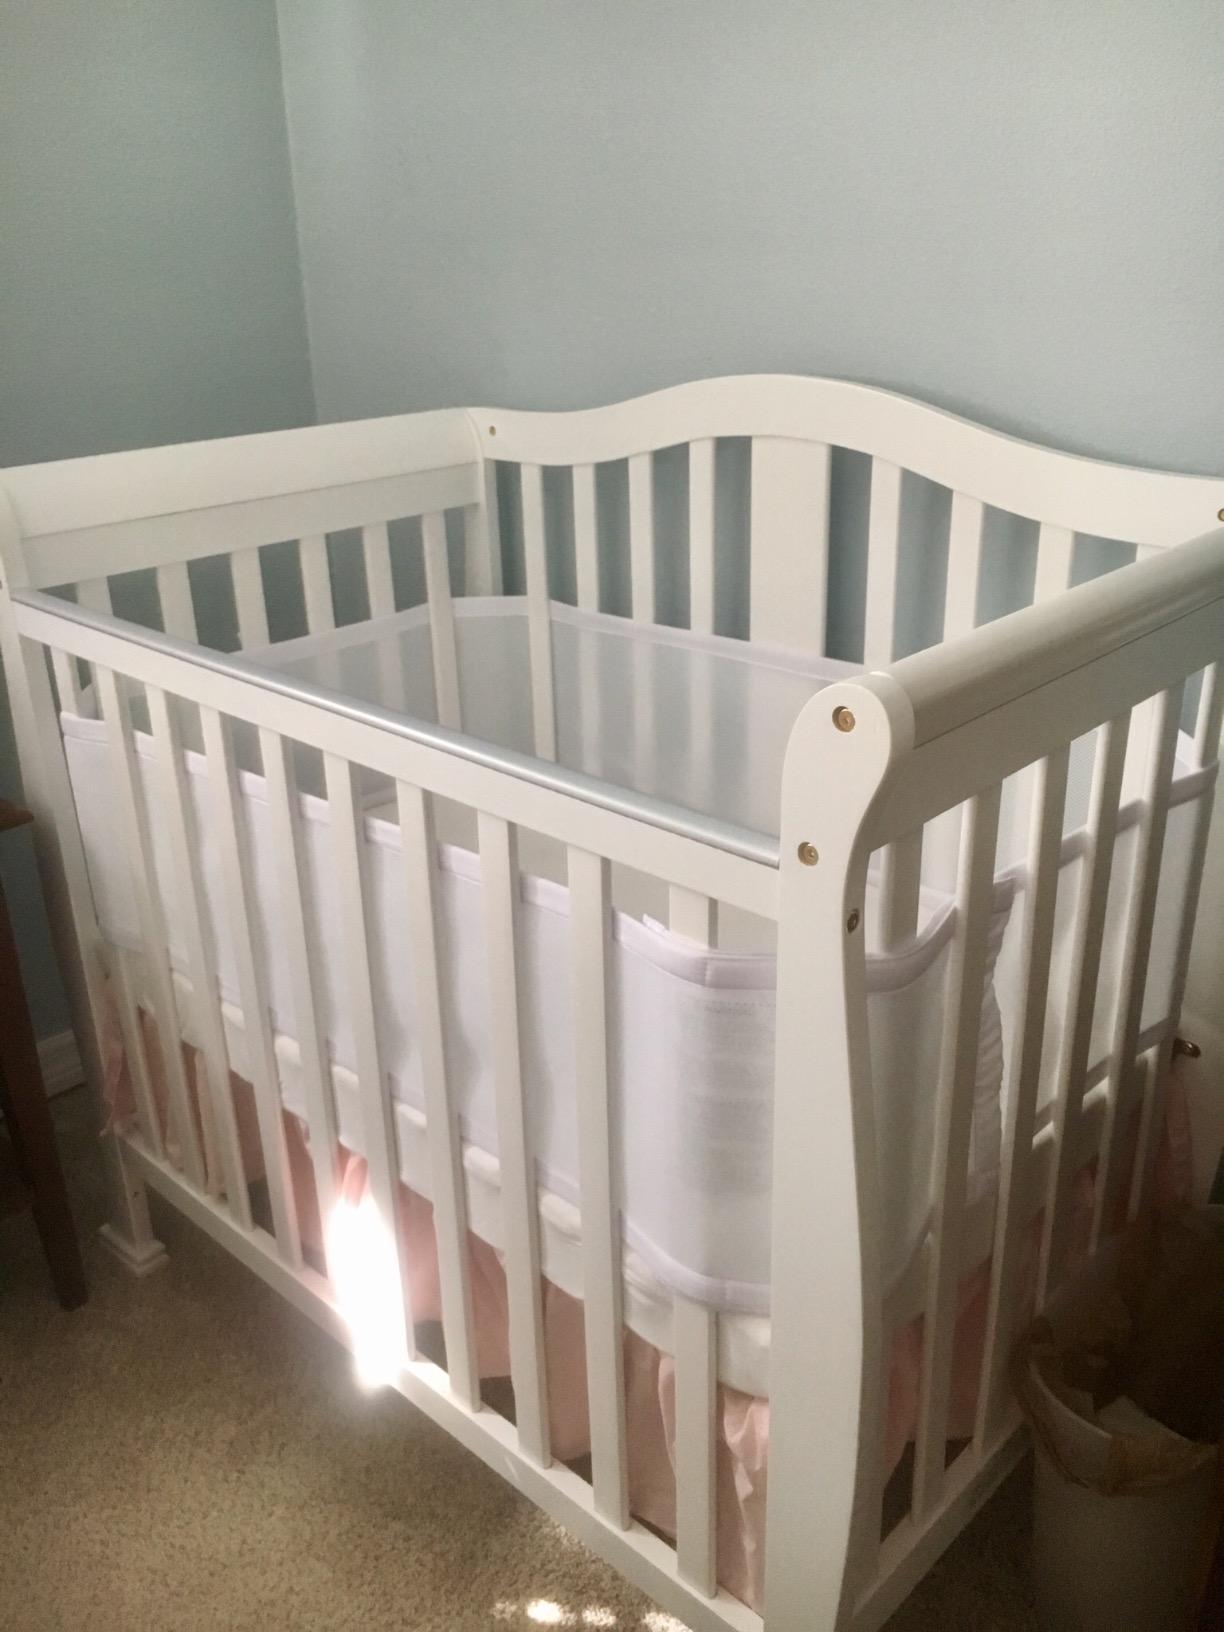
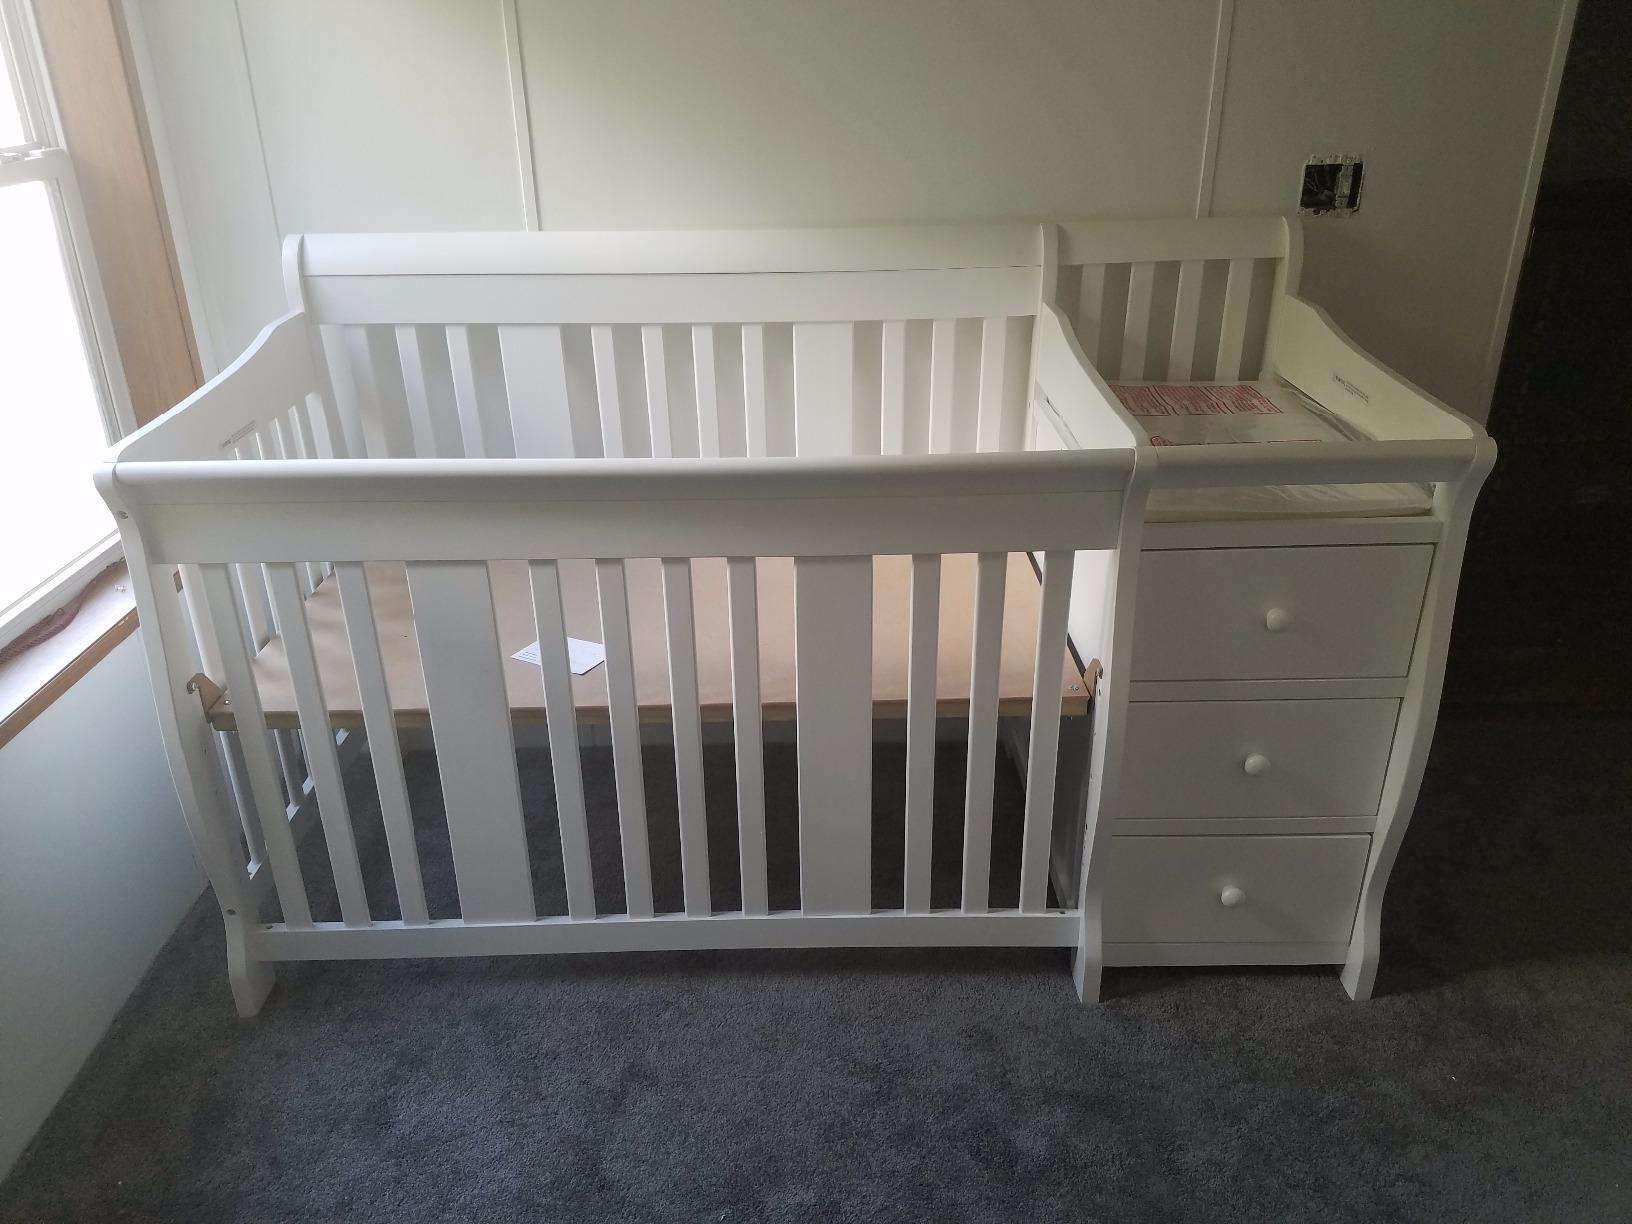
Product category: products_crib
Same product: no